Fort Morris Historic Site

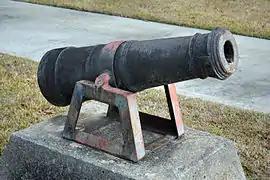
A cannon from Fort Morris, on display at the Liberty County Courthouse in Hinesville, Georgia, U.S.

Fort Morris Historic Site is owned by the state of Georgia and preserves the historical remains of the various forts that were once on the site. Earthworks are still standing at the park and show the size of the fort that once defended the Medway River.